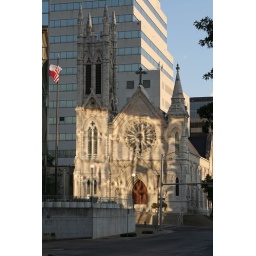
Reflections from a nearby building light up a methodist church in downtown austin